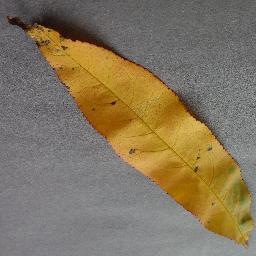
Label: Peach___Bacterial_spot